Guards Fusilier Regiment

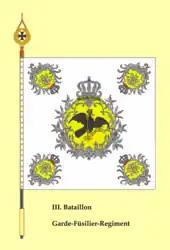
Flag of the III battalion

The Guards Fusilier Regiment or Guards Fusiliers was an infantry unit of the Guards Corps of the Prussian Army garrisoned in Berlin. In keeping with the genteel nature of the unit, most of its officer corps were nobility. At the time of the German Empire it commanded soldiers guarding the Wache.